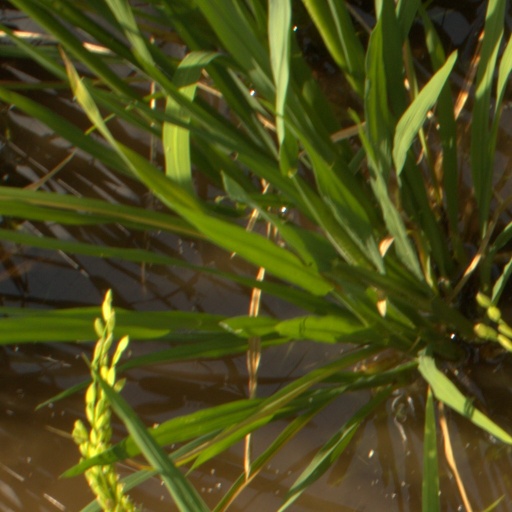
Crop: rice